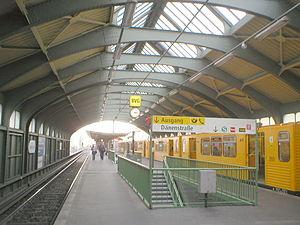
Plateforme de la station du métro Berlinois Schönhauser Allee, ligne U2, Berlin, Allemagne
La liste des stations du métro de Berlin est une liste alphabétique complète des 173 stations du métro de Berlin. Des 96 quartiers de Berlin, 35 disposent d'au moins une station de métro. La plupart des stations se situent à Mitte, Kreuzberg et Charlottenbourg. L'importance du réseau métropolitain berlinois est indissociable des 166 stations de S-Bahn qui réseautent toute la ville pour un total de 339 stations.